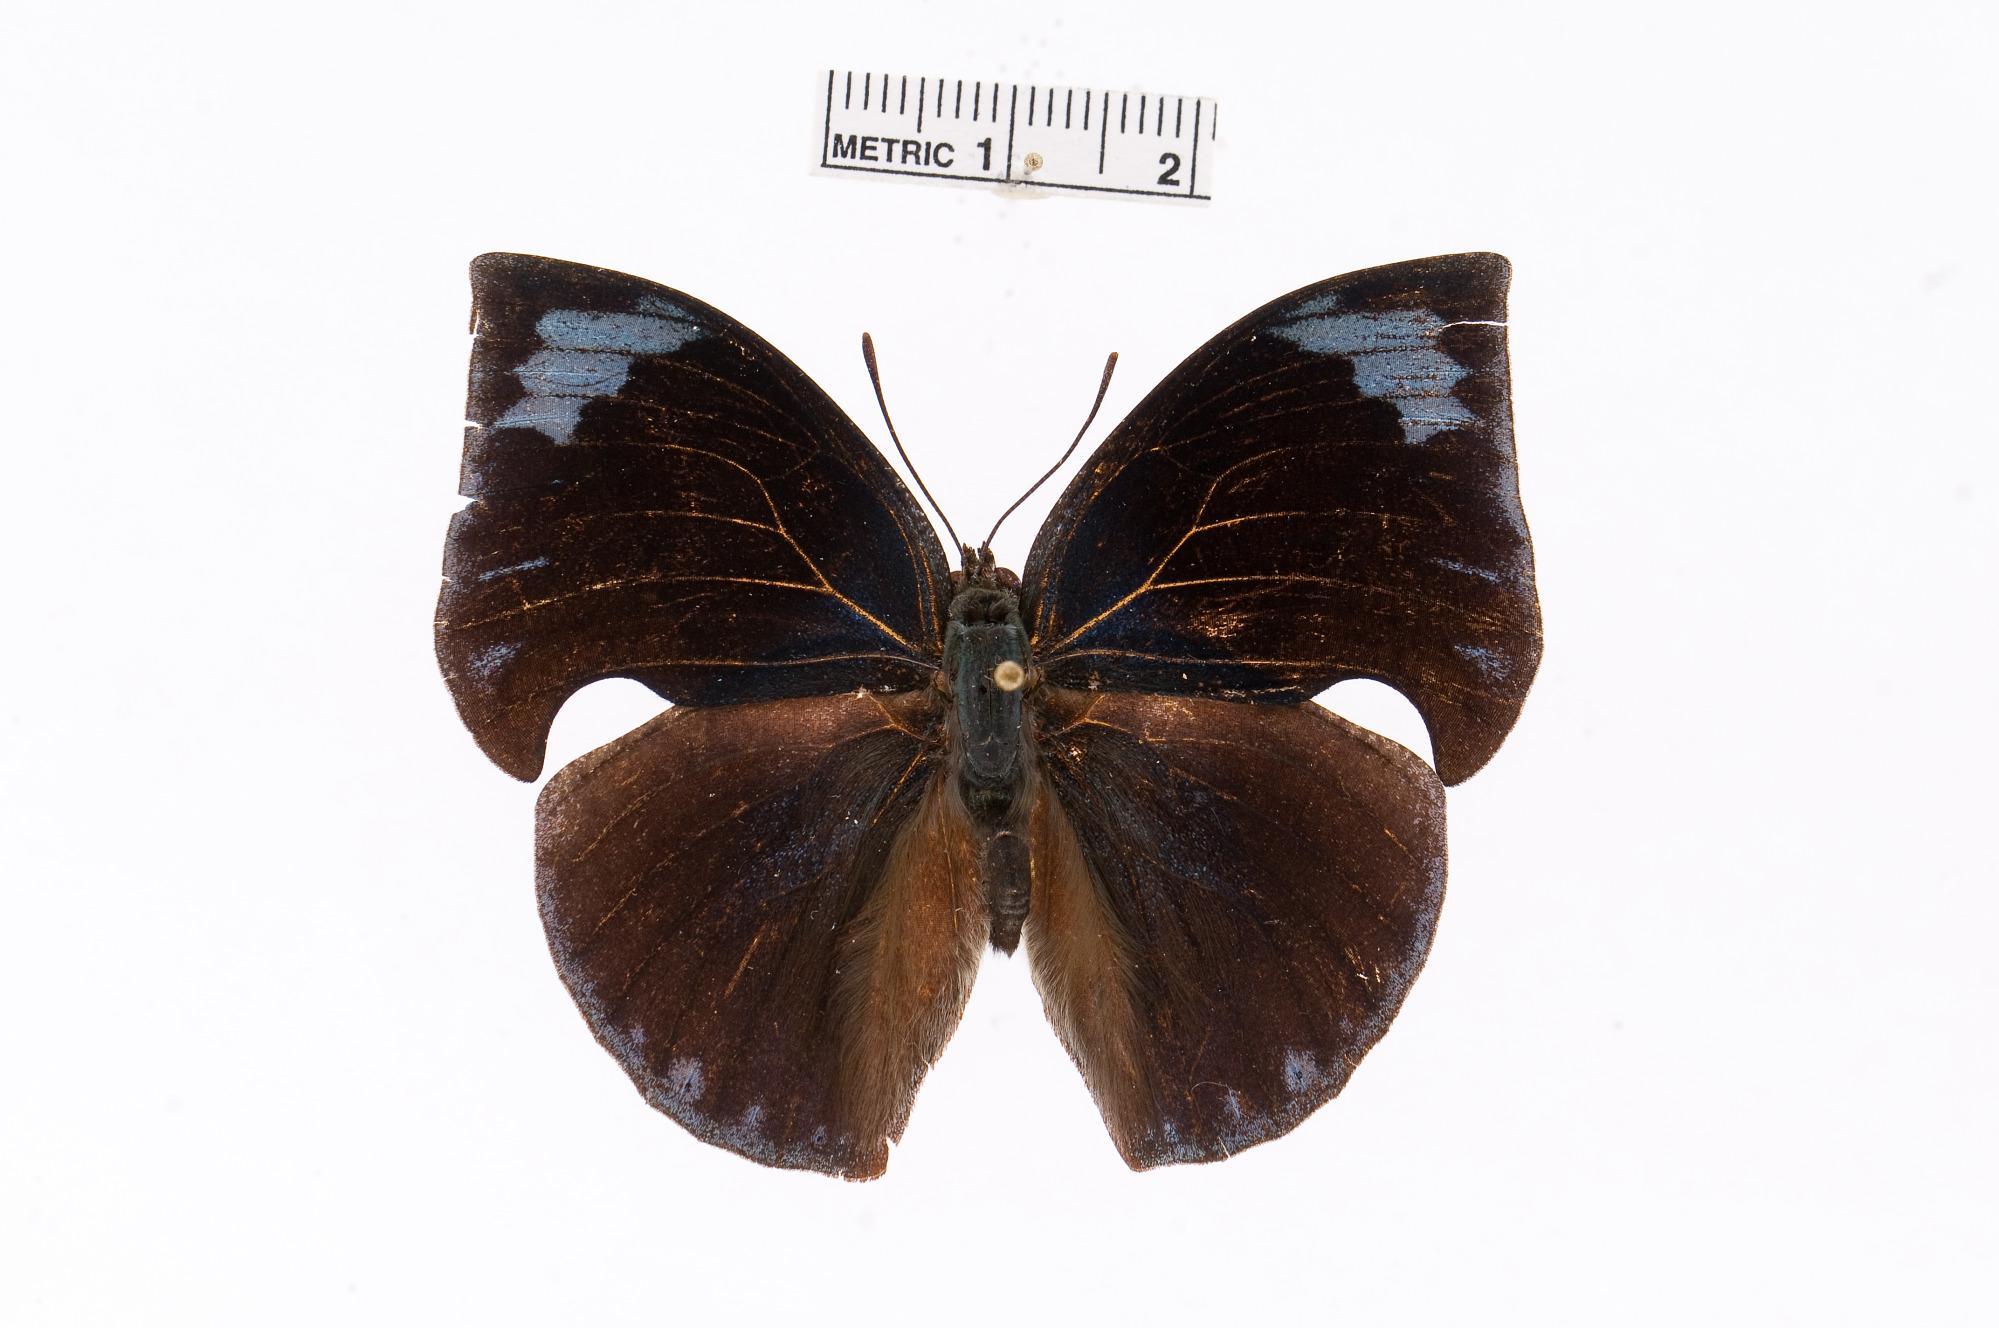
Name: Memphis ambrosia
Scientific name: Memphis ambrosia (Druce, 1874)
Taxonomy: Animalia, Arthropoda, Insecta, Lepidoptera, Nymphalidae, Charaxinae